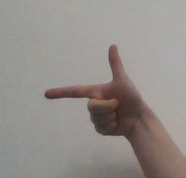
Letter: yaa